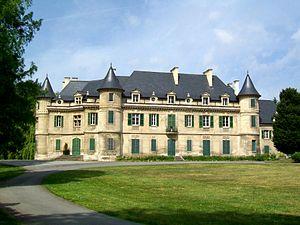
Le château de Lamorlaye, façade est.
Lamorlaye est une commune française située dans le département de l'Oise en région Hauts-de-France.
Cet article recense de manière non exhaustive les châteaux, maisons fortes, mottes castrales, situés dans le département français de l'Oise. Il est fait état des inscriptions et classements au titre des monuments historiques, ainsi que de l'inscription au pré-inventaire des jardins remarquables.